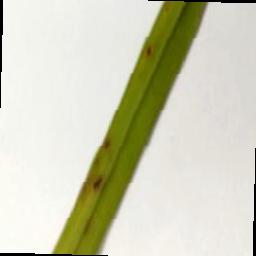
Label: Rice___Brown_Spot